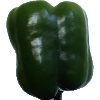
Label: green_pepper